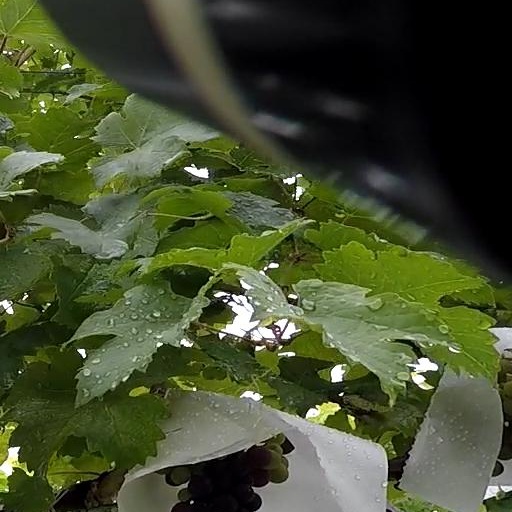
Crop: grape